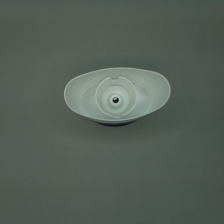
Color: white/transparent
Cap type: flip-top cap